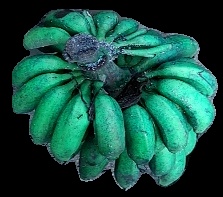
Variety: rasbale
Grade: grade3